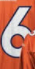
Number: 6